Thourie

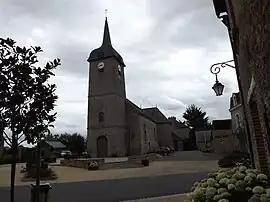
The church in Thourie

Thourie (Gallo: "Tóric") is a commune in the Ille-et-Vilaine department in Brittany in northwestern France.